Analogue filter

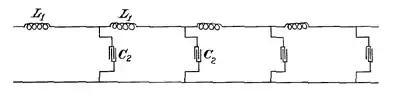
Campbell's sketch of the low-pass version of his filter from his 1915 patent showing the now ubiquitous ladder topology with capacitors for the ladder rungs and inductors for the stiles. Filters of more modern design also often adopt the same ladder topology as used by Campbell. It should be understood that although superficially similar, they are really quite different. The ladder construction is essential to the Campbell filter and all the sections have identical element values. Modern designs can be realised in any number of topologies, choosing the ladder topology is merely a matter of convenience. Their response is quite different (better) than Campbell's and the element values, in general, will all be different.

The filters designed by Campbell were named wave filters because of their property of passing some waves and strongly rejecting others. The method by which they were designed was called the image parameter method and filters designed to this method are called image filters. The image method essentially consists of developing the transmission constants of an infinite chain of identical filter sections and then terminating the desired finite number of filter sections in the image impedance. This exactly corresponds to the way the properties of a finite length of transmission line are derived from the theoretical properties of an infinite line, the image impedance corresponding to the characteristic impedance of the line.